Blanche Yurka

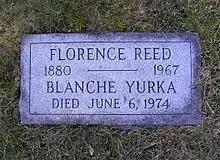
Grave of Blanche Yurka

Yurka collected her thoughts about acting technique in the book "Dear Audience" (1959) and wrote a memoir, "Bohemian Girl" (1970). She was a popular guest at women's clubs and colleges, where she continued to perform dramatic readings. She suffered from failing health in her final years owing to arteriosclerosis and died June 6, 1974, at age 86. She was interred in the same burial plot with her good friend, actress Florence Reed, in the Actors Fund of America section of Kensico Cemetery, Valhalla, New York.